SS John V. Moran

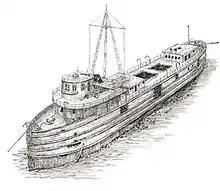
Drawing of "John V. Moran"s wreck

The Michigan Shipwreck Research Association of Holland, Michigan, began searching for "John V. Moran" at the beginning of June 2015. Despite the patchy newspaper reports from 1899, they were able to narrow down the search area to a 10 square mile (25.9 km) grid system. At 3:30 A.M. on June 5, the side-scan sonar picked up a shipwreck. Initially the shipwreck hunters were unsure whether or not the wreck was "John V. Moran". Due to the extreme depth of the wreck, sending a diver down to investigate the wreck would have been extremely difficult. On July 8, the team invited Michigan State Police Underwater Recovery Unit to investigate the wreck. They sent down a remotely operated vehicle to capture footage in order to identify the wreck. Upon reaching the wreck, the team were able to